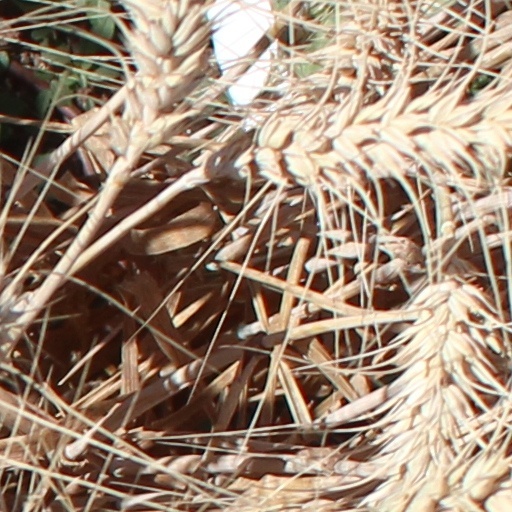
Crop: wheat